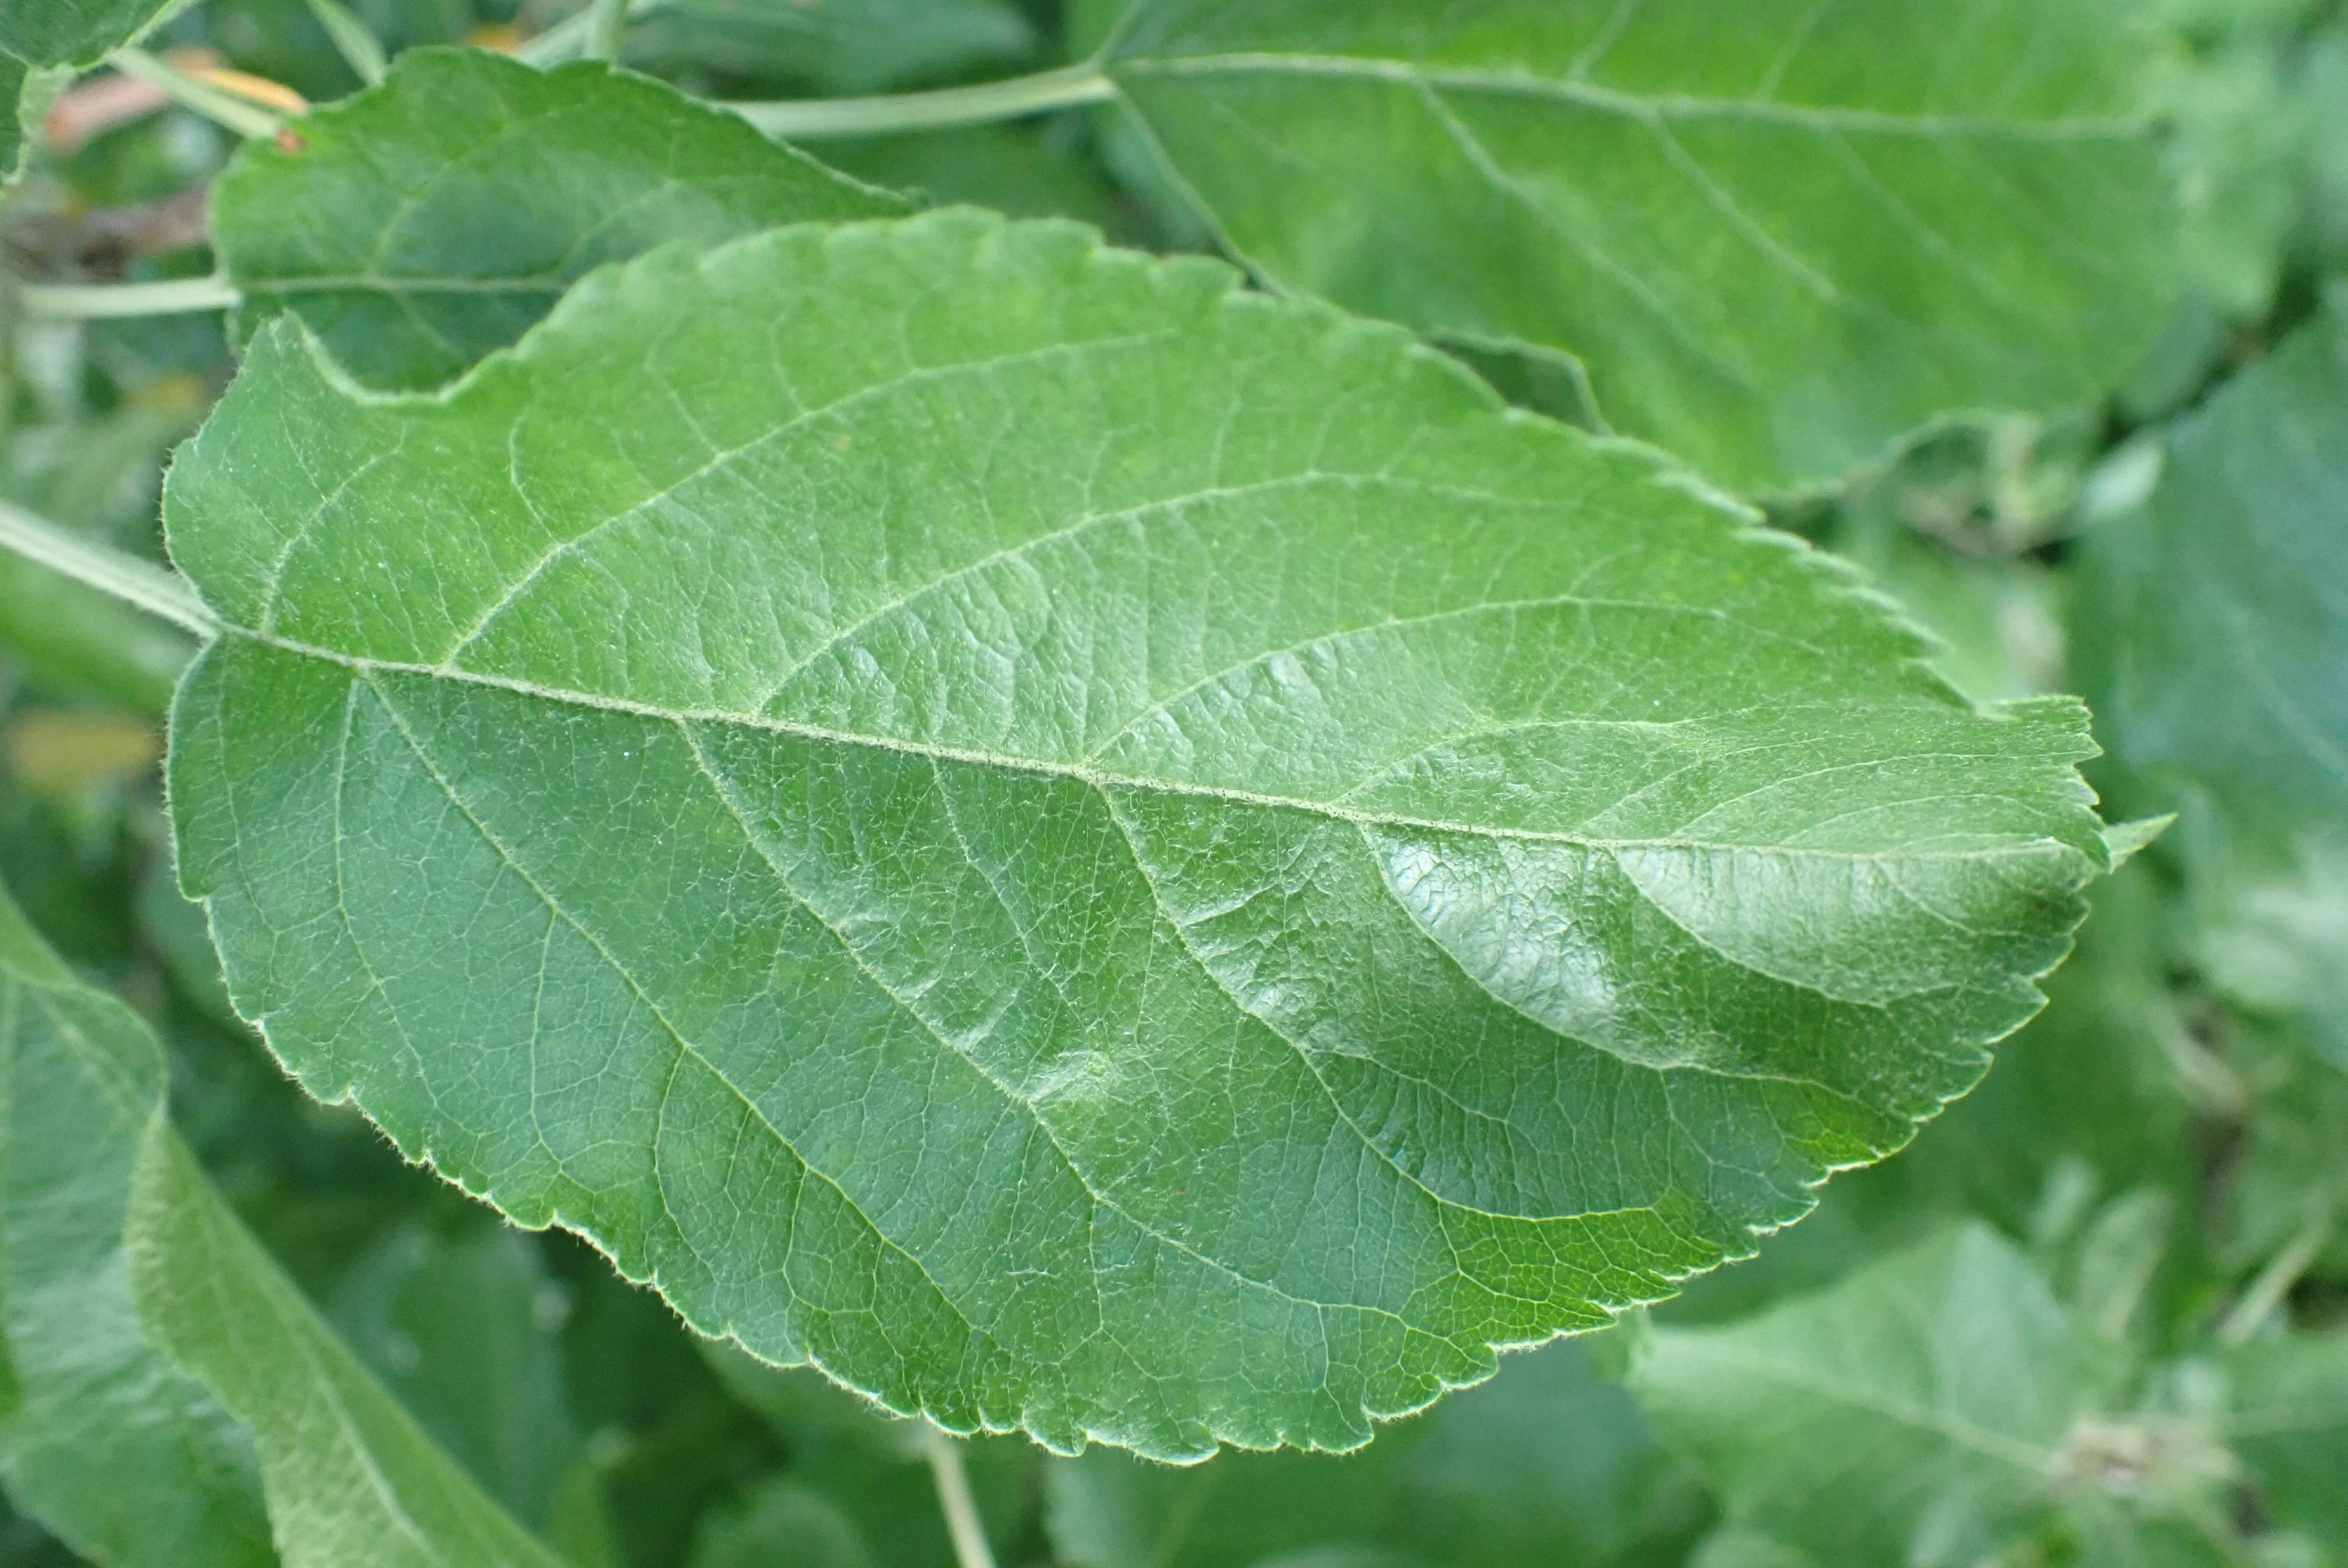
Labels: healthy